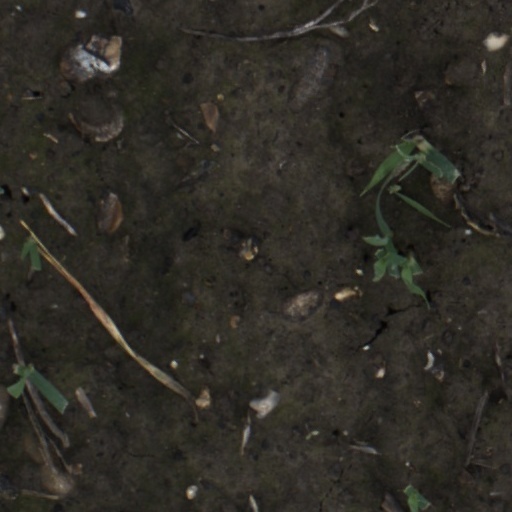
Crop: wheat